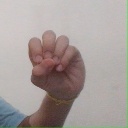
अक्षर: उ